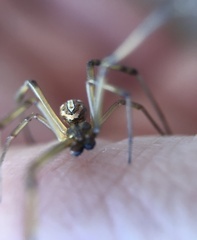
Species: Lactrodectus_hesperus